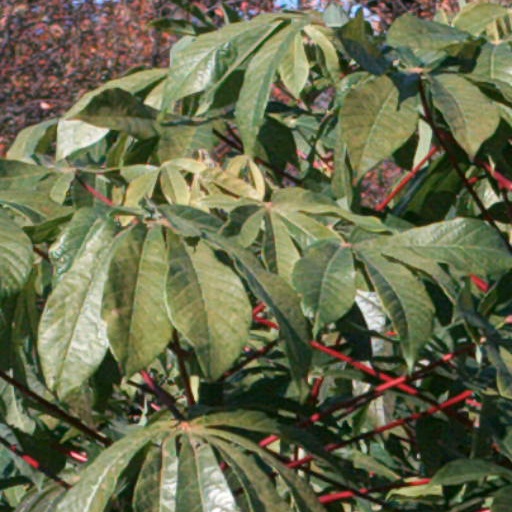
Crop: cassava